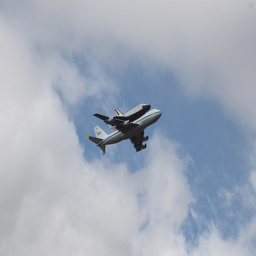
A large passenger jet carrying a space shuttle on it's back.
A plane with a smaller plane on its back.
One plane flying piggy back on another in a cloudy sky.
Two planes are flying on top of each other in the blue sky.
Aircraft with the space shuttle on top of it flying through the sky.